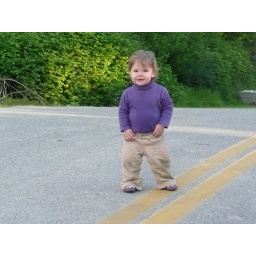
Um, yeah I'm standing in the road all by myself!